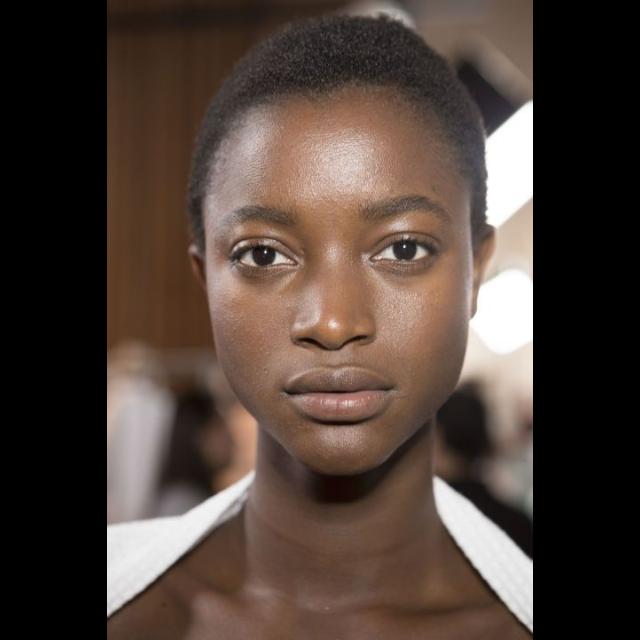
Portrait style: Real Portrait